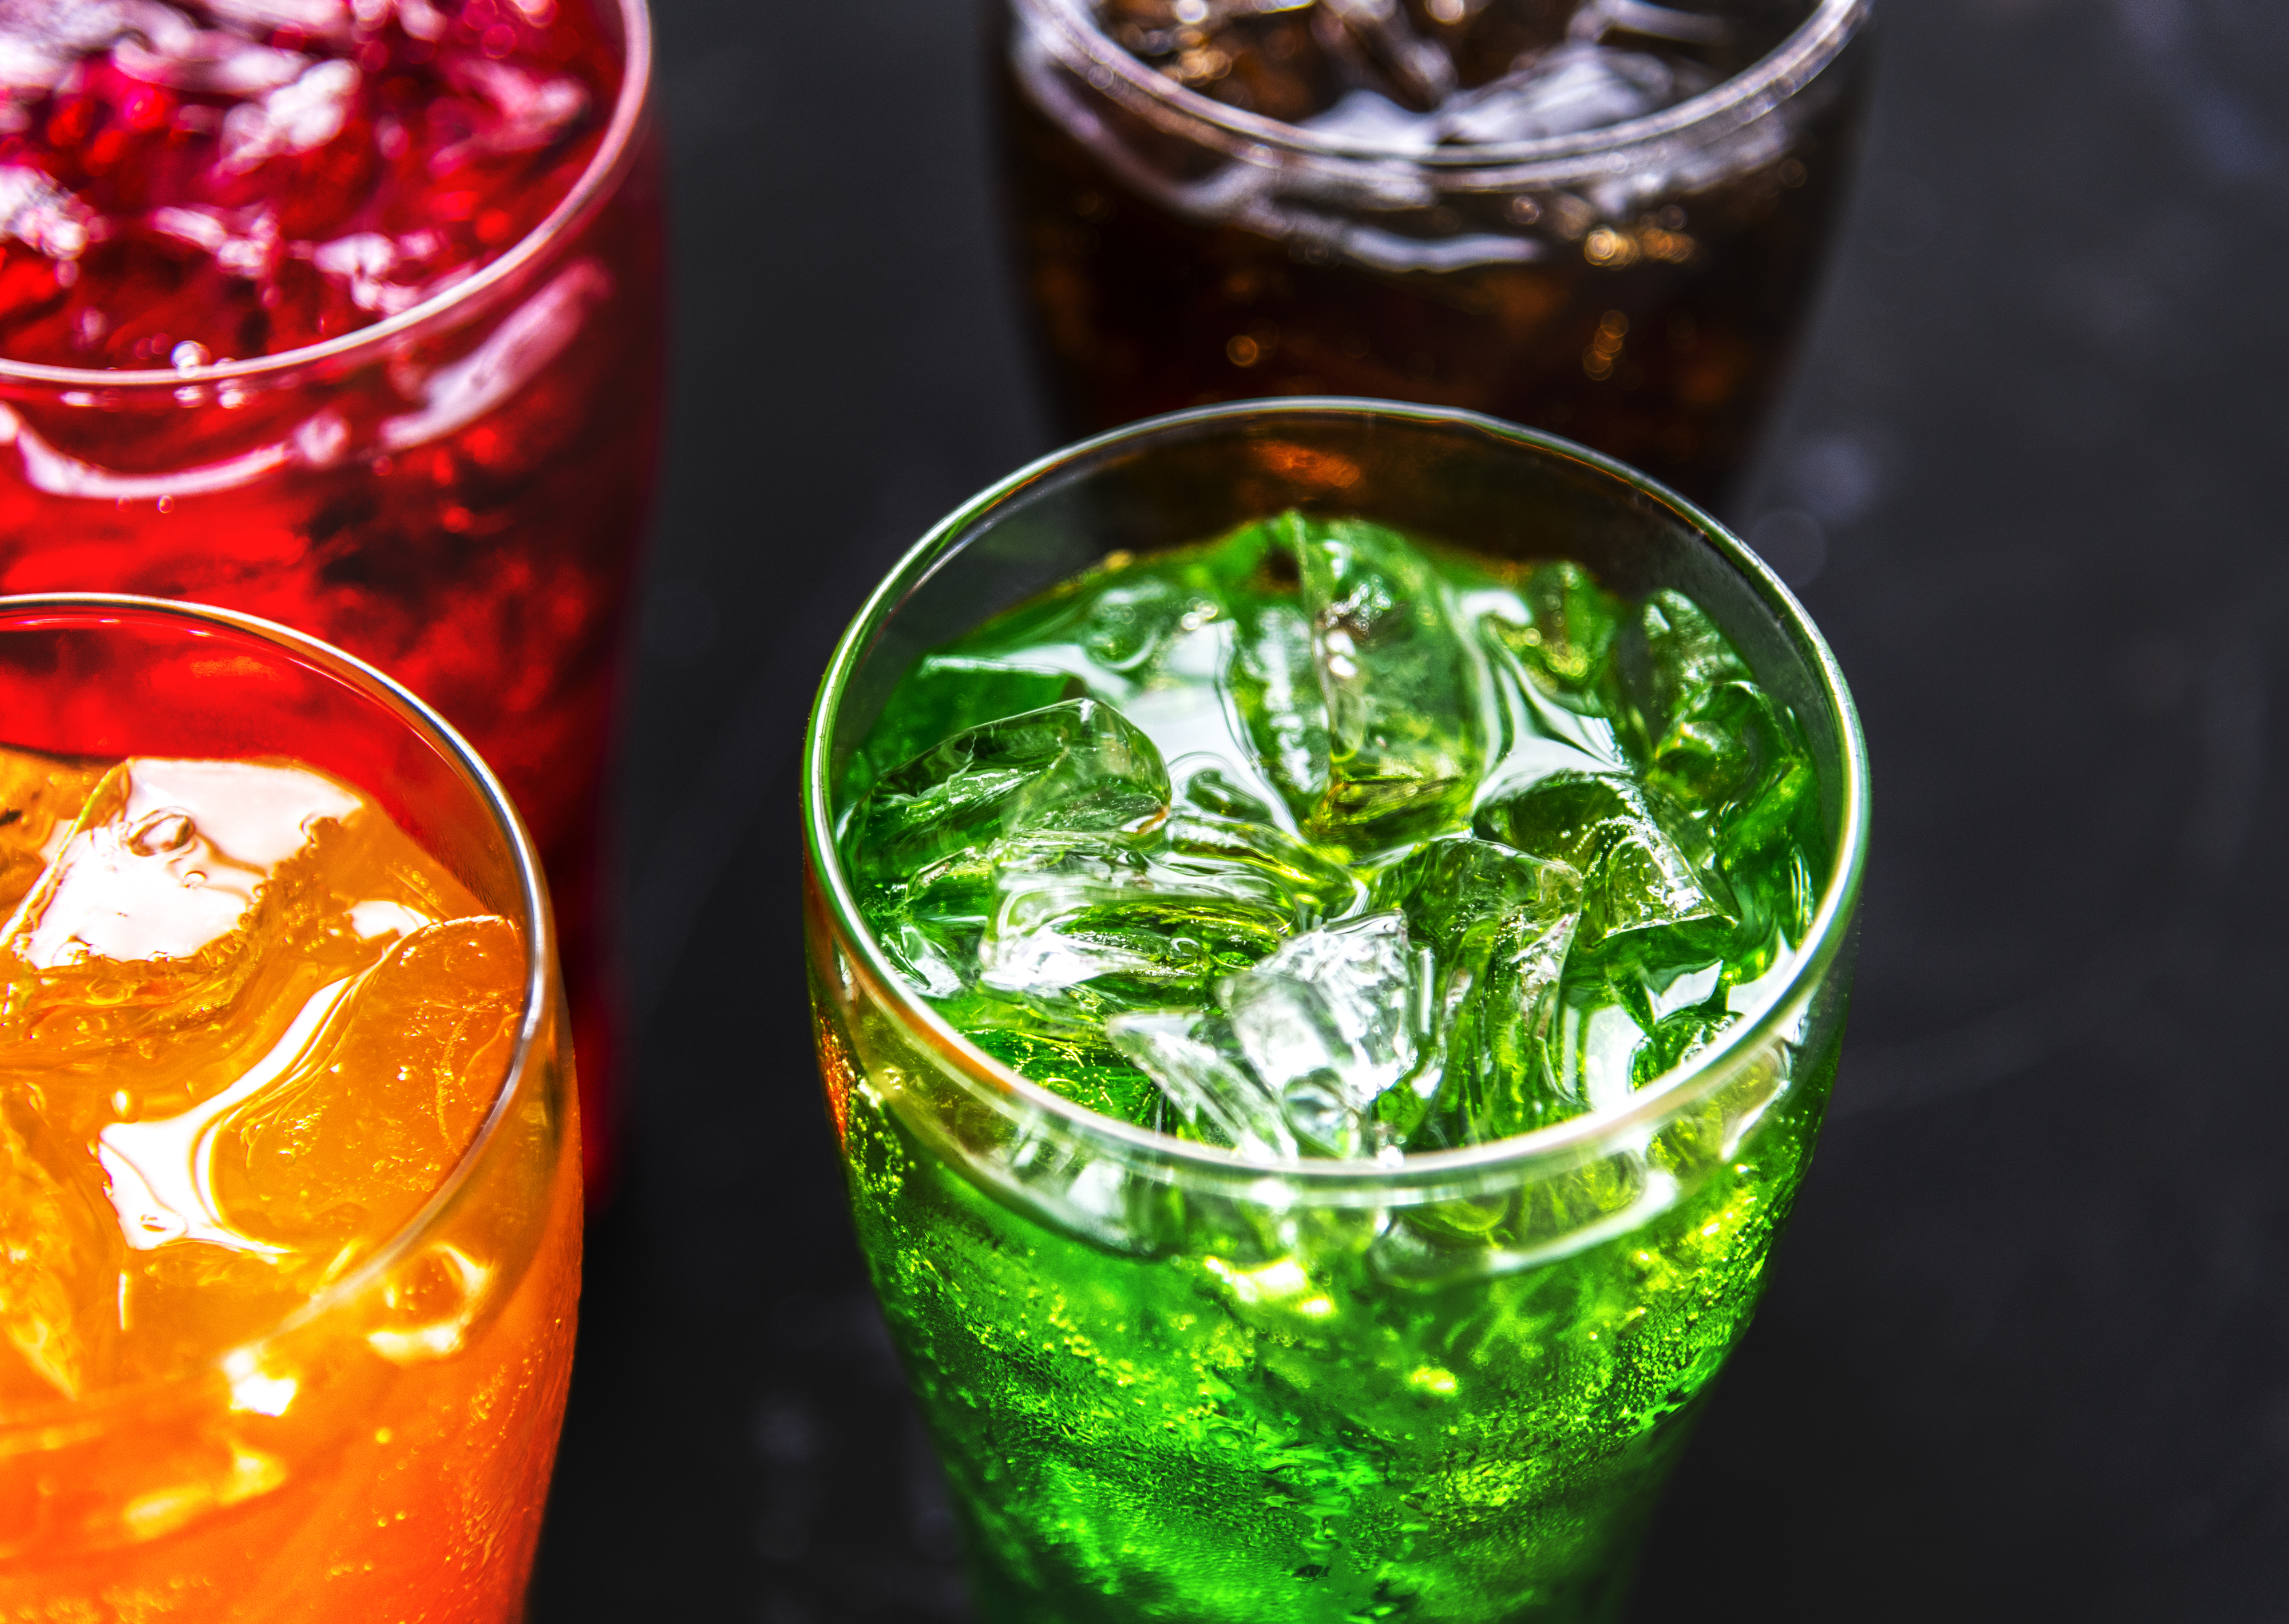
background, beverage, bubble, caffeine, carbonated, carbonated drink, carbonated water, close up, cola, cold, cold drink, colorful, dehydration, drink, drinking, fizz, fizzy, flavored, flavoring, fresh, freshness, glass, green, ice, ice cube, liquid, macro, orange, pop, red, refreshing, refreshment, soda, soft drink, sugary, sweet drinks, tasty, thirst, thirsty, unhealthy, wallpaper, water, non alcoholic beverage, cocktail, mint julep, mojito, cuba libre, cocktail garnish, lemonade, liqueur, superfood